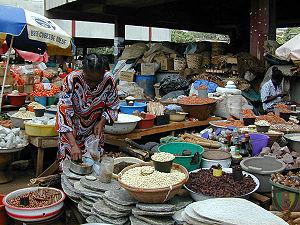
Yaoundé, la « ville aux sept collines », est la capitale politique du Cameroun. Peuplée de 4 100 000 habitants d'habitants en 2019, elle est, avec Douala, la ville la plus peuplée de cet État de l'Afrique centrale.